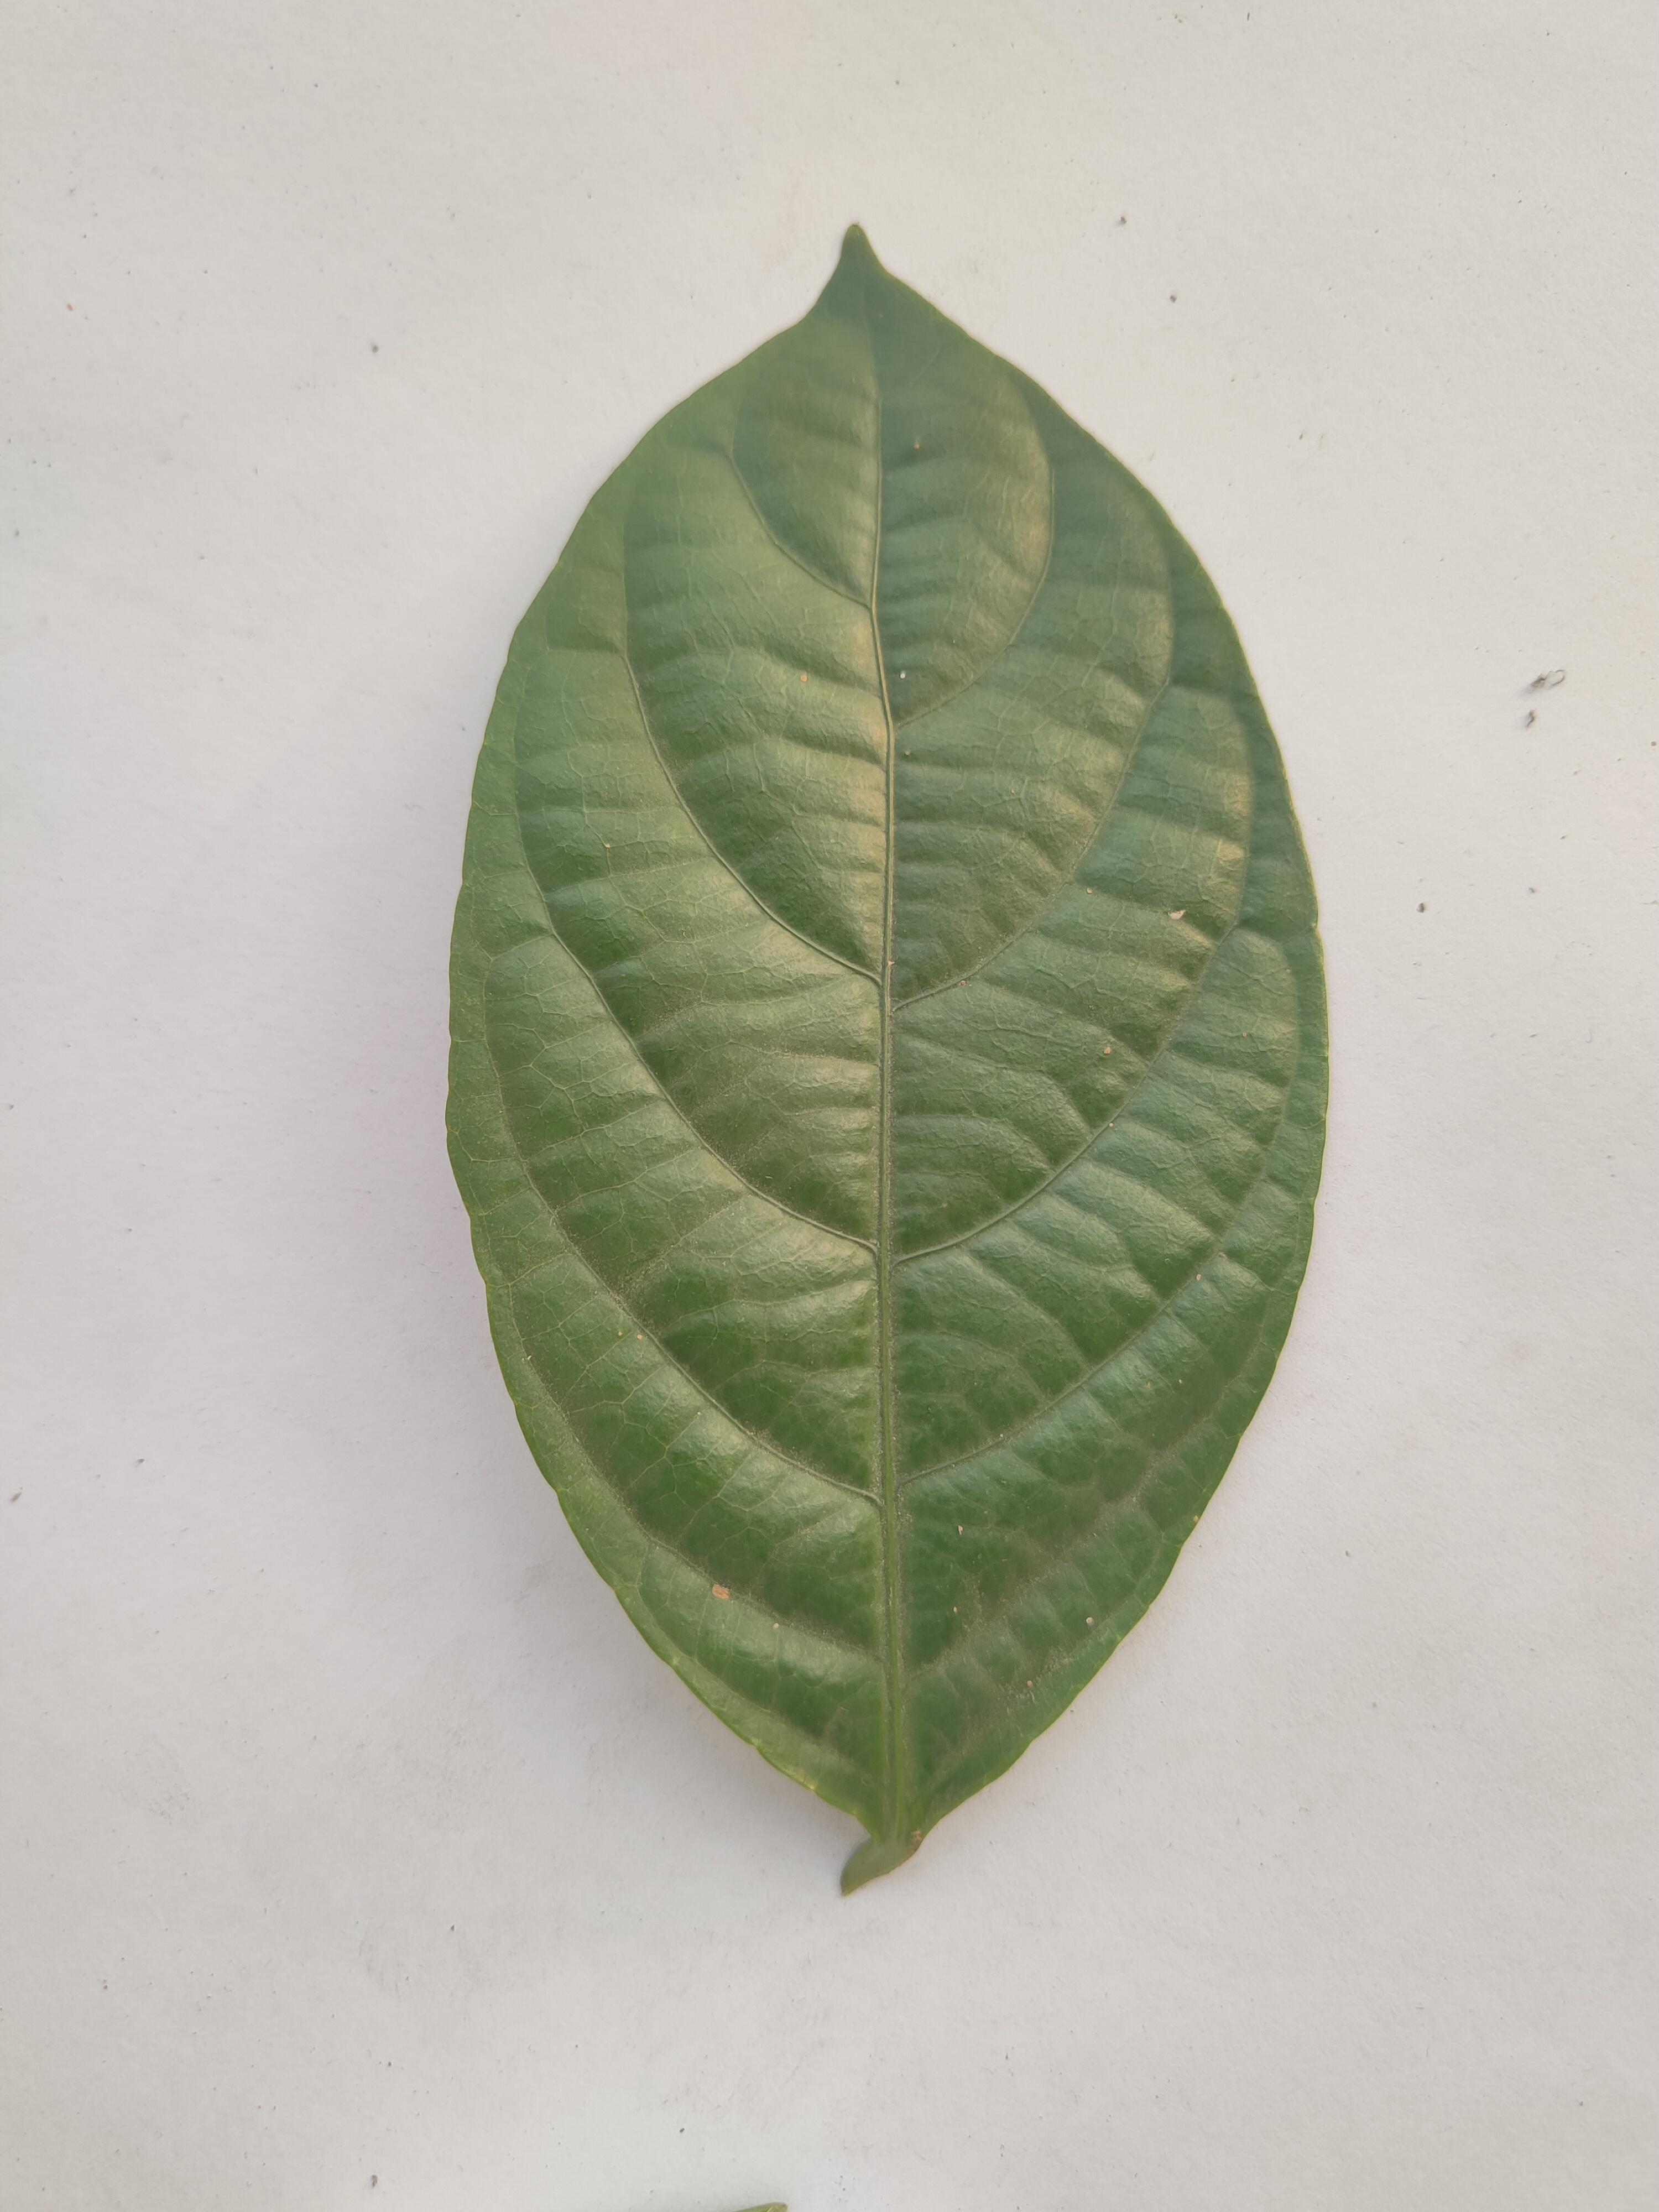
Leaf variety: Lotkon